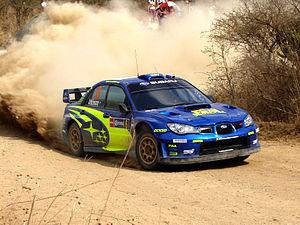
Le rallye du Mexique est une course automobile sur surface terre créée en 1979, étape du championnat du monde des rallyes depuis 2004. Sponsor oblige, la course qui portait à l'origine le nom de « Rally América » se nomma « Corona Rally México » de 2001 à 2008.